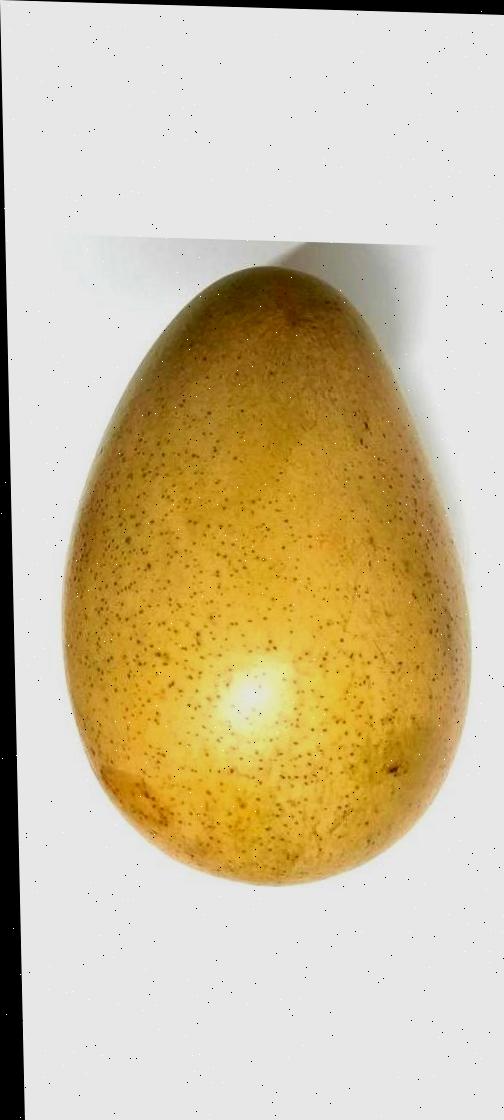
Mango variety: Shada